Sigaw

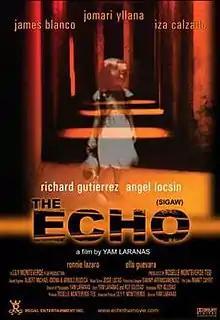
US release poster

Sigaw, internationally known as The Echo, is a 2004 Filipino supernatural horror film directed by Yam Laranas. It stars Richard Gutierrez and Angel Locsin (both from "Mulawin"). It was one of the entries in the 2004 Metro Manila Film Festival, becoming a box office success in the Philippines where the horror genre has become increasingly popular. In 2005, the film received a release in both Singapore and Malaysia.